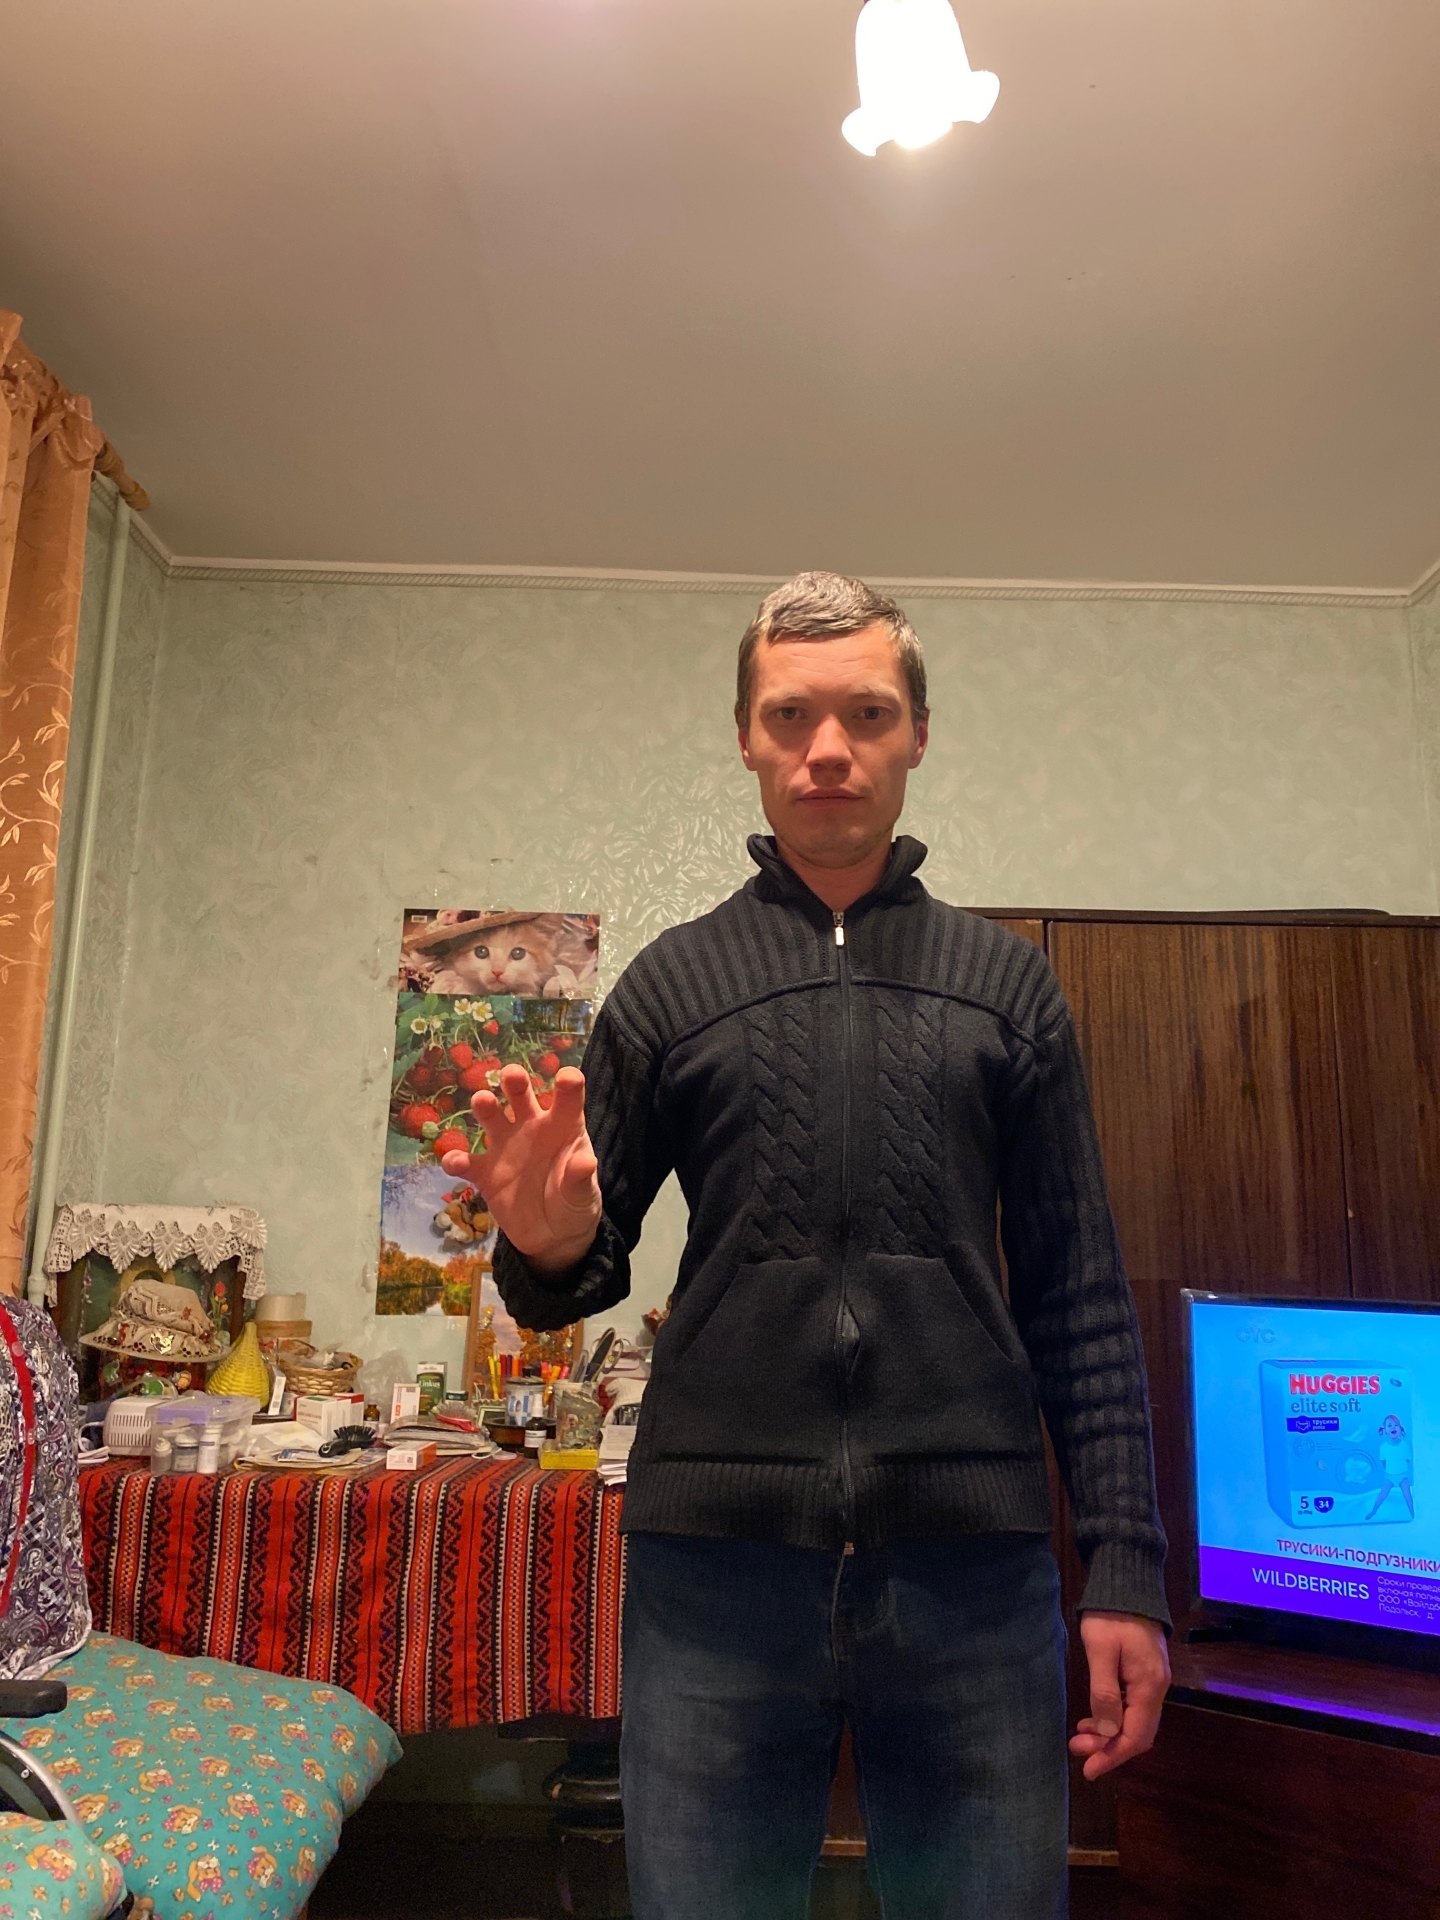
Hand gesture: grabbing